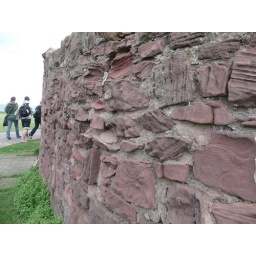
there are miles of amazing stone walls that weather to show off the patterns in the rock